Antonio Davis

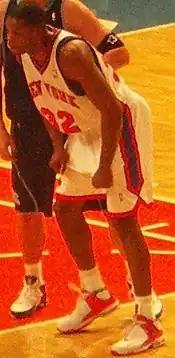
Davis with the Knicks in 2005

Just before the start of the training camp of the 2005–06 season, Davis was traded along with Curry to the New York Knicks for Michael Sweetney, Tim Thomas and Jermaine Jackson. Through 36 games with the Knicks, Davis averaged 5.0 points with 4.8 rebounds a game. Davis had a season-high of 14 rebounds along with 3 points and 1 assist in a loss against the Wizards and had 11 points and five rebounds with 2 assists and 2 steal as the Knicks defeated the Bulls by a score of 109–101, then a few weeks later he had 11 points again with 9 rebounds as the Knicks defeated the Mavericks by a score of 117–115.